Bishopbriggs

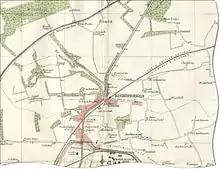
Map of Bishopbriggs and adjacent villages, published 1923

With the completion of the Forth and Clyde Canal in 1790, the area began to attract ironstone and coal mining industry. The Carron Company, became the area's main employer, building the mining villages of Mavis Valley and Jellyhill to accommodate its workers. From there, the Forth and Clyde Canal formed a convenient and direct transport link with their famous ironworks near Falkirk. There were also freestone quarries established at Coltpark (Colston), Crowhill, Huntershill and Kenmure.